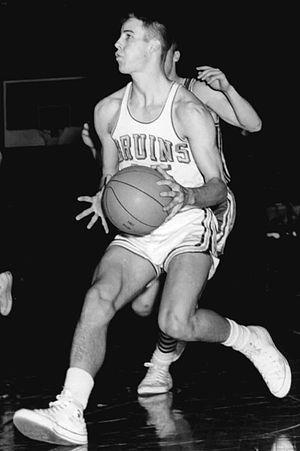
Gail Charles Goodrich Jr. est un ancien joueur américain de basket-ball de NBA. Il a pris part à l'épopée des Lakers de Los Angeles en 1971-1972 qui avait établi le record de 33 victoires consécutives, ce qui demeure toujours à l'heure actuelle la meilleure série de l'histoire de la NBA et cette saison fut également l'année du premier titre de champion de Los Angeles. Goodrich était le meilleur marqueur de cette équipe. En 1996, 17 ans après son retrait du monde professionnel, Goodrich fut intronisé au Basketball Hall of Fame.